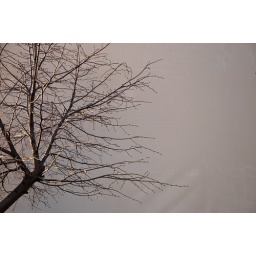
Barren tree branches against empty billboard sign